Ophiothrix fragilis

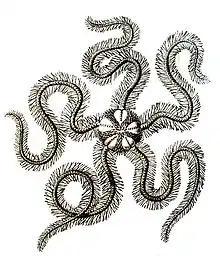
"Ophiothrix fragilis"

The common brittle star sometimes congregates offshore in vast numbers and as many as two thousand individuals have been recorded in a single square metre. Higher up the shore it normally lives a solitary existence under seaweed or pebbles or in crevices. It moves by jerking a pair of limbs forward and pulling itself along.